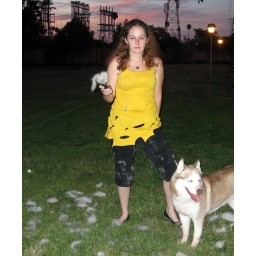
C grooming &amp;quot;huggy bear&amp;quot; BonBon with sunset background, in yellow Matrix shirt